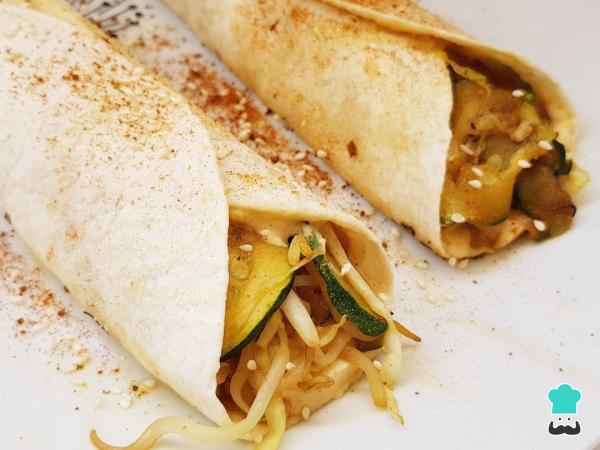
Sirve las fajitas orientales con un poco de salsa se soja. Ahora que sabes cómo hacer fajitas de verduras y tofu veganas, anímate a probarlas y añade más vegetales si lo deseas. Esta receta de fajitas veganas es perfecta para la cena o para el almuerzo acompañada de tacos veganos de coliflor para disfrutar de variedad de sabores. Más recetas en mi blog Vegspiration.